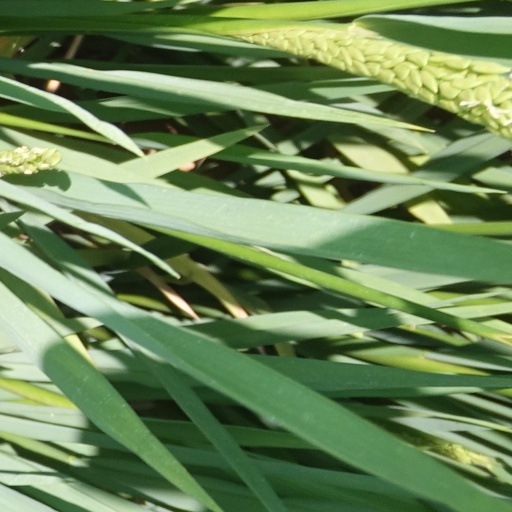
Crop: rice